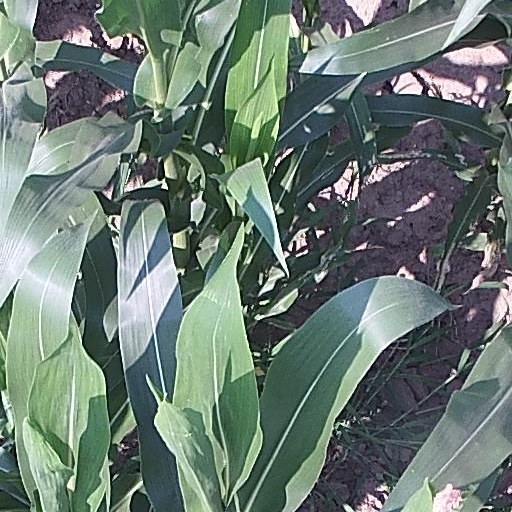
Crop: maize; corn